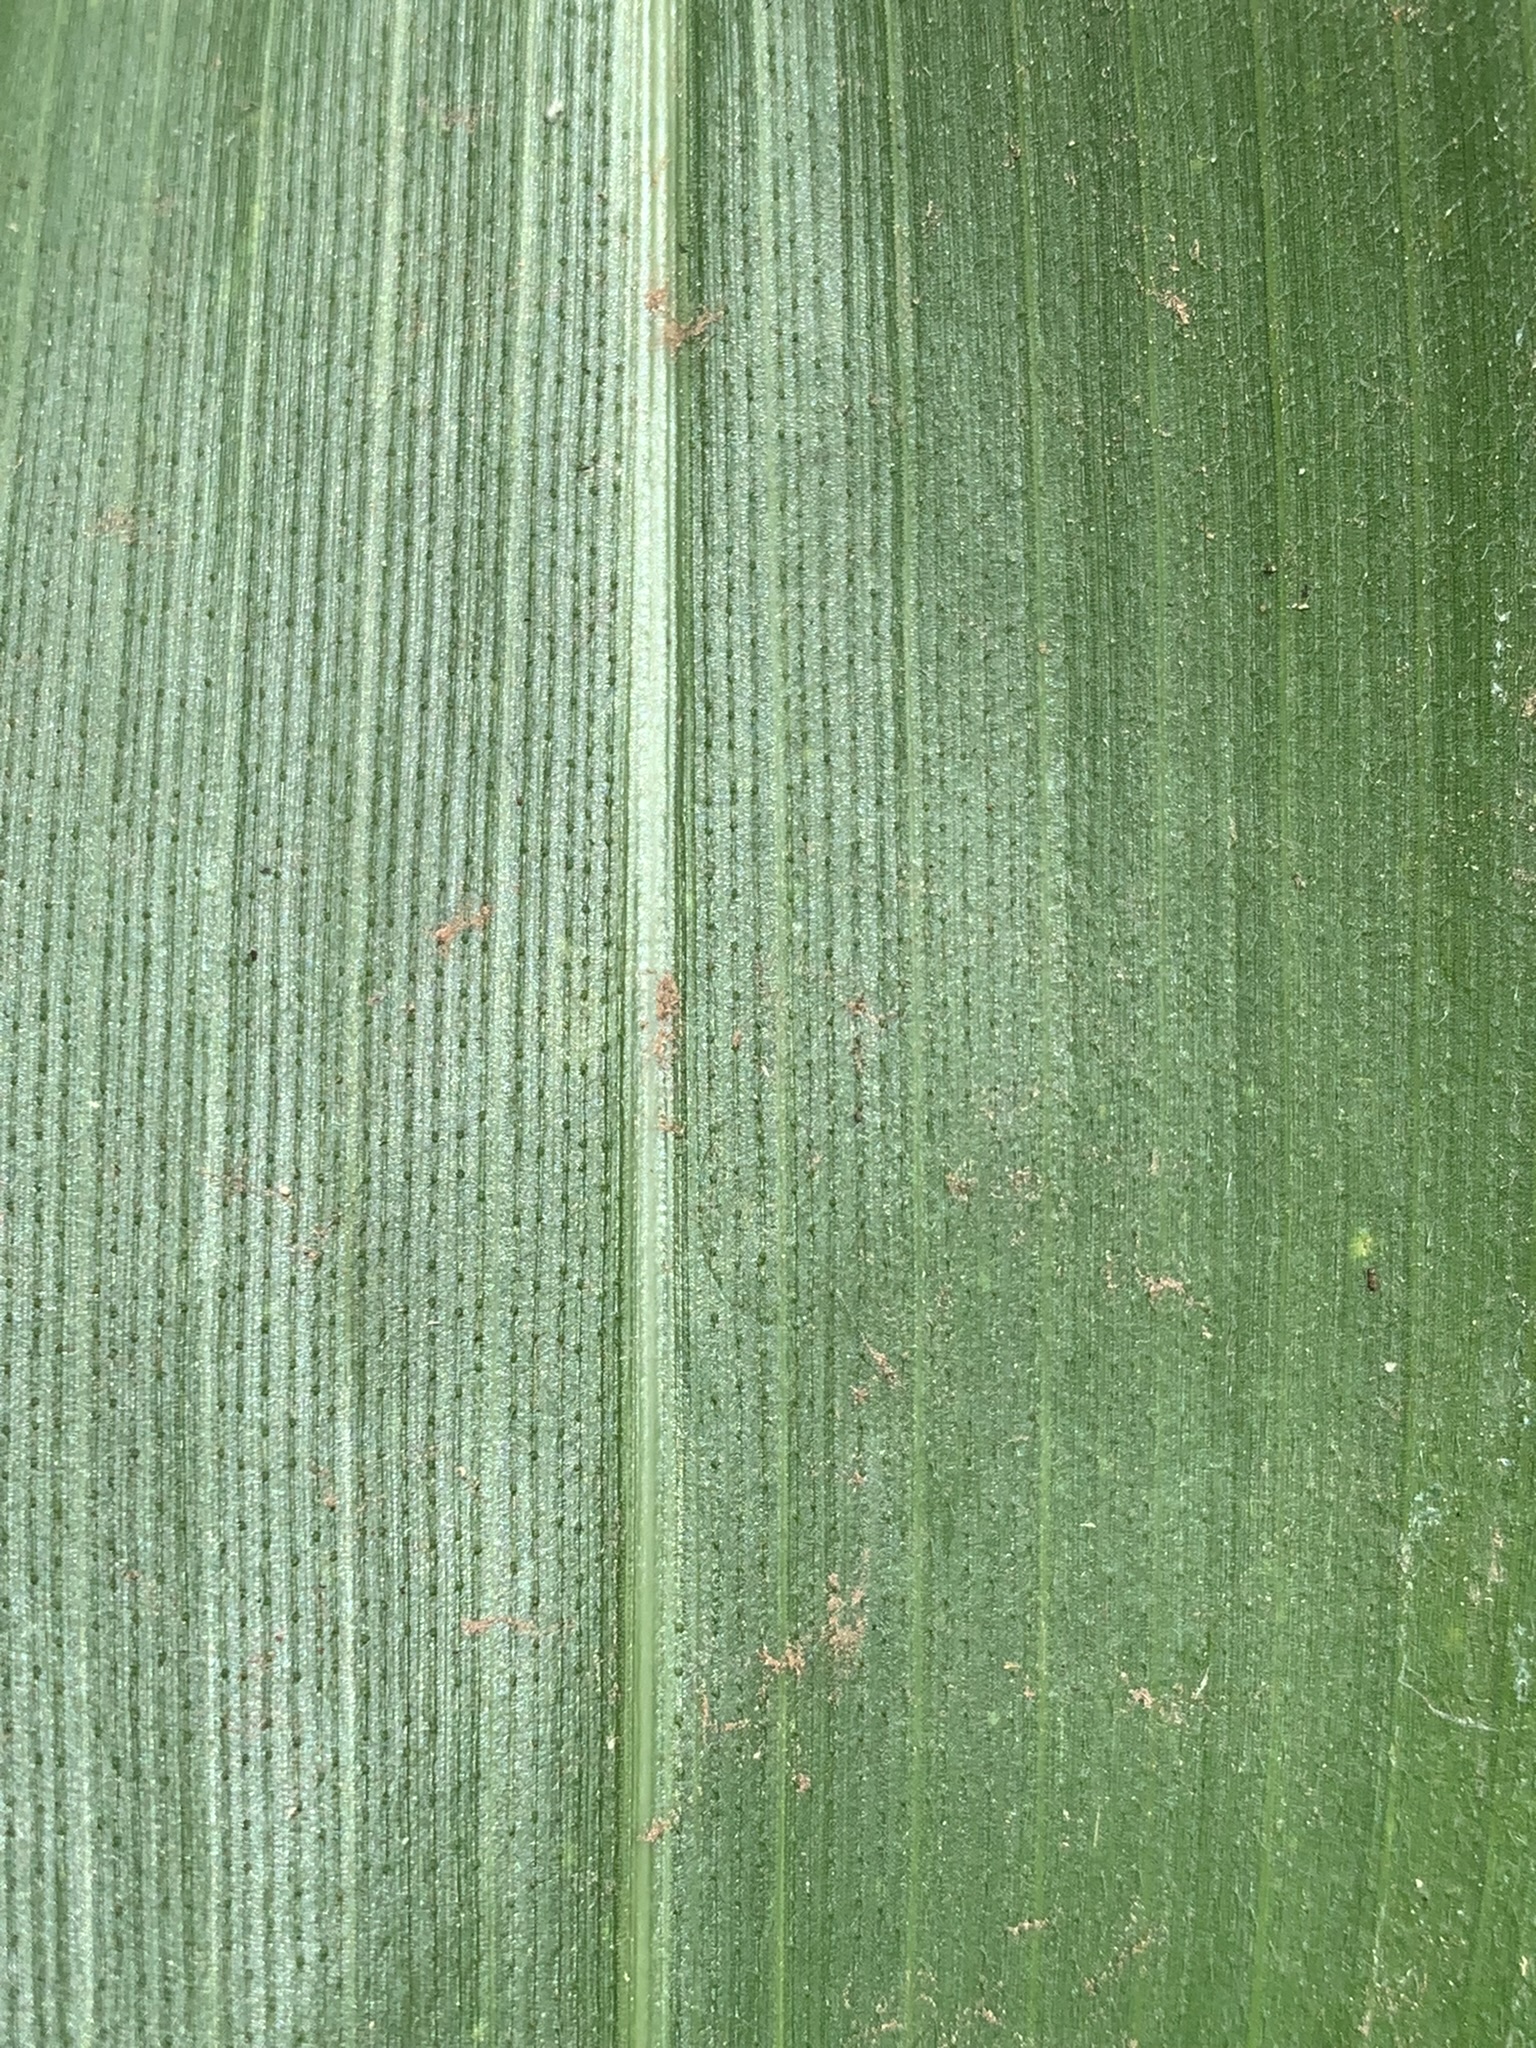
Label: Healthy